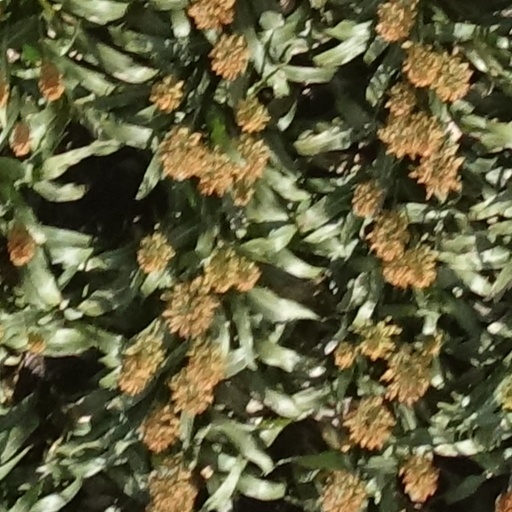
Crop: sorghum